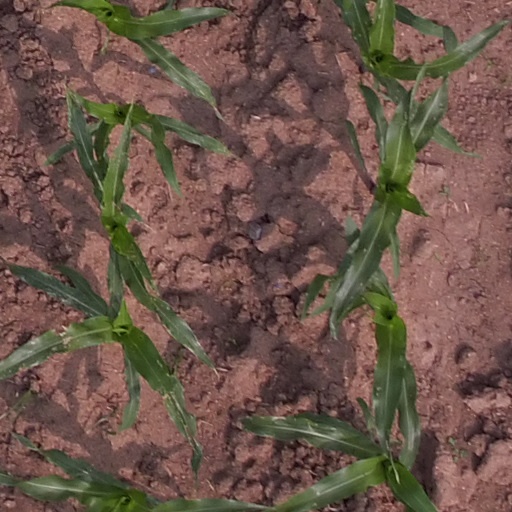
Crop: maize; corn